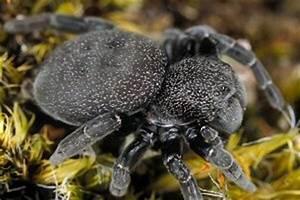
spider